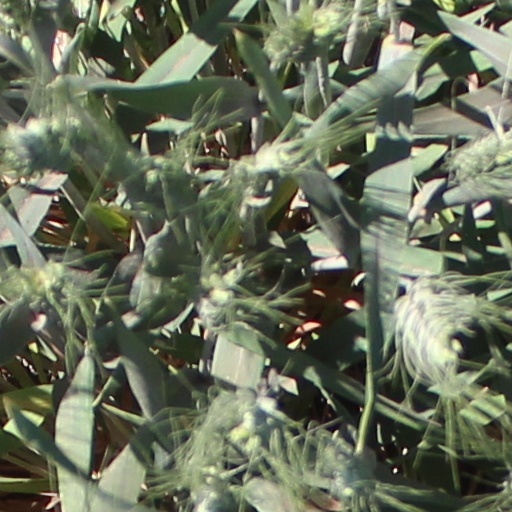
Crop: wheat